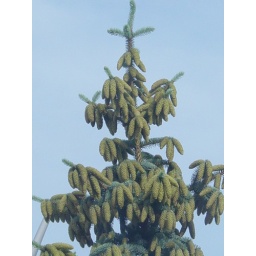
Cone-laden pine tree in front of the house.